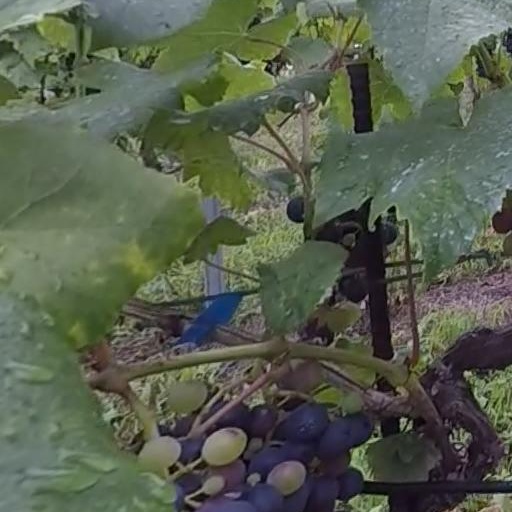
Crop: grape